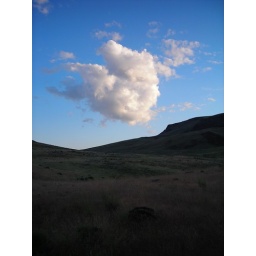
only cloud in the sky with the sun setting to the right (not seen in picture